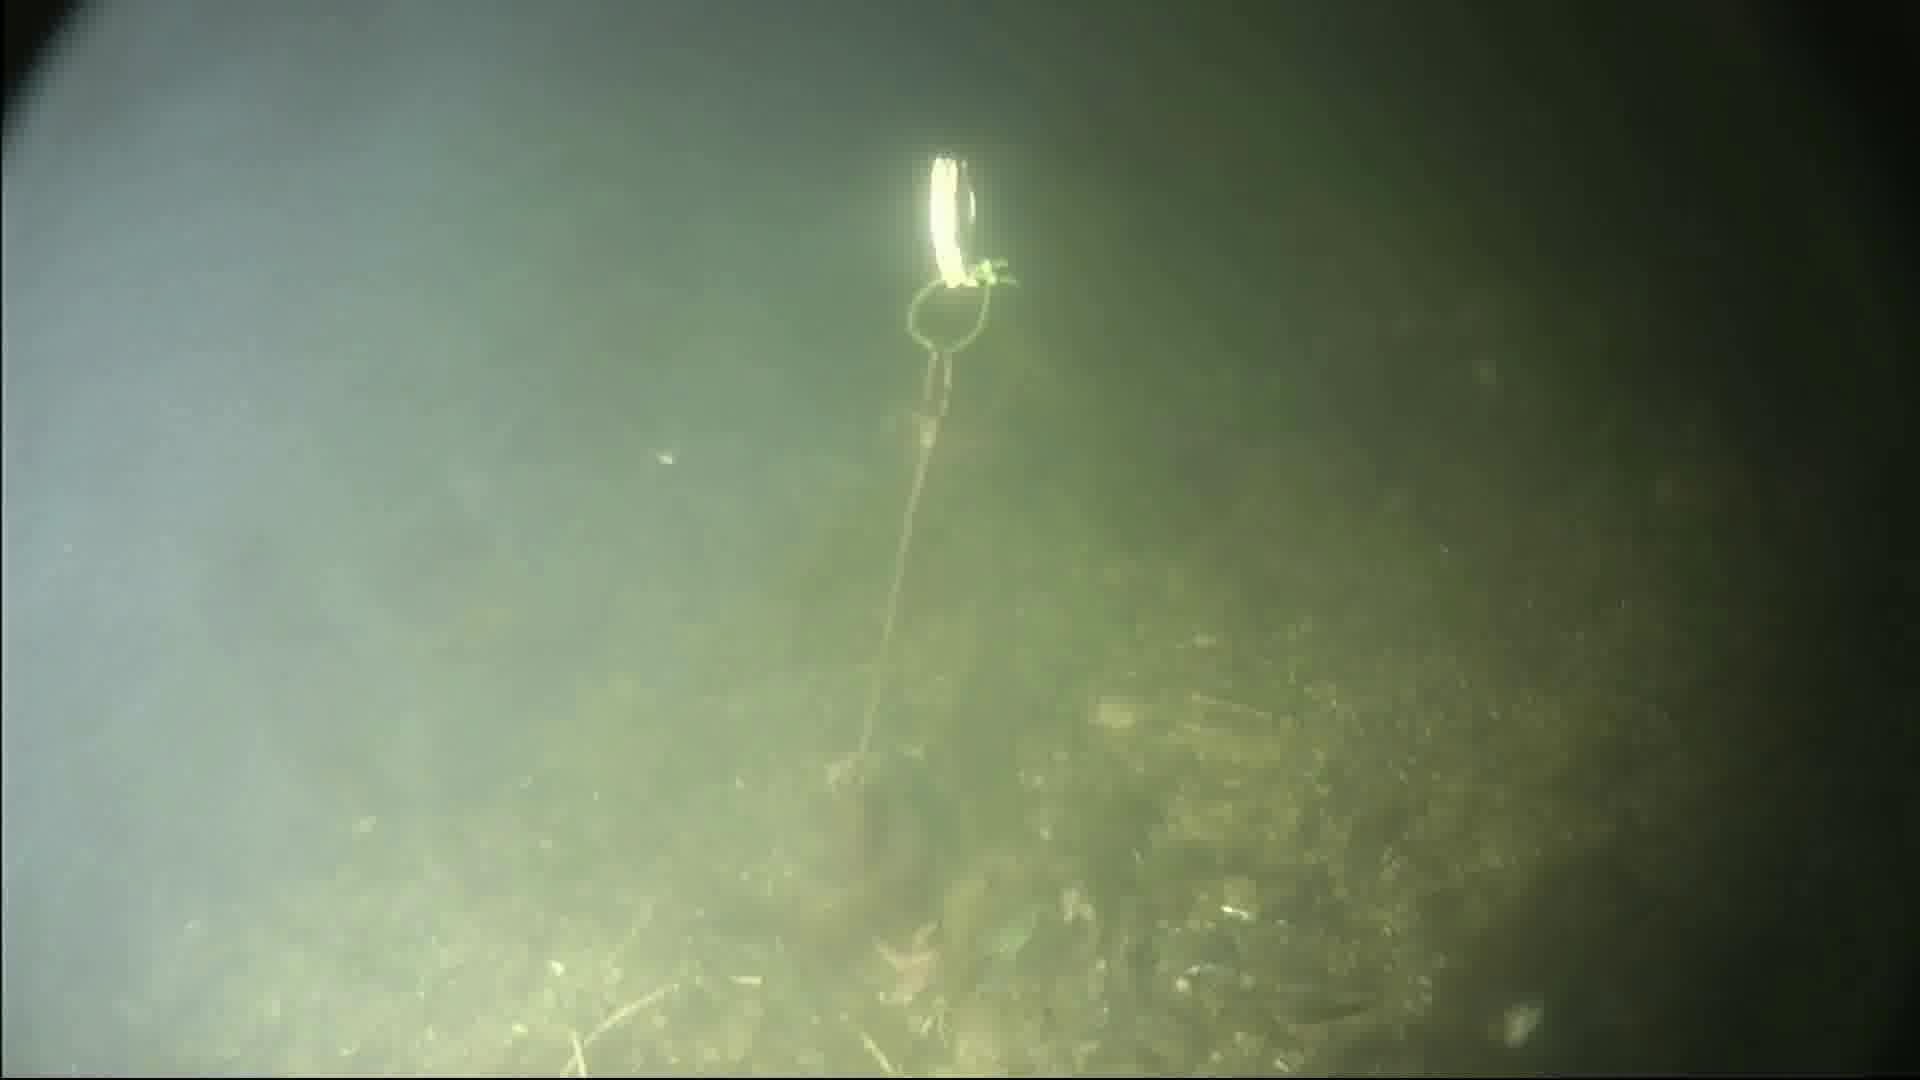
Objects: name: starfish
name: crab
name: small_fish